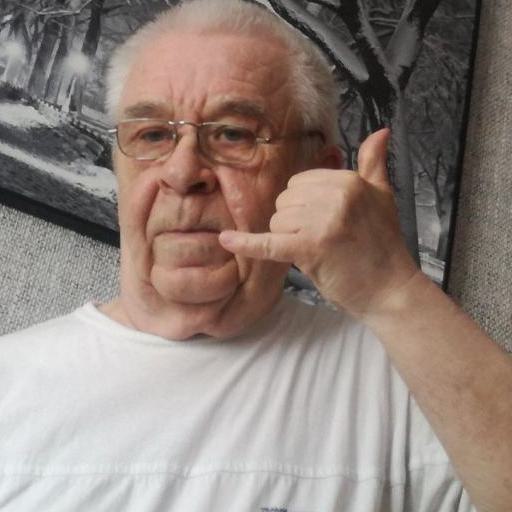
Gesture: call